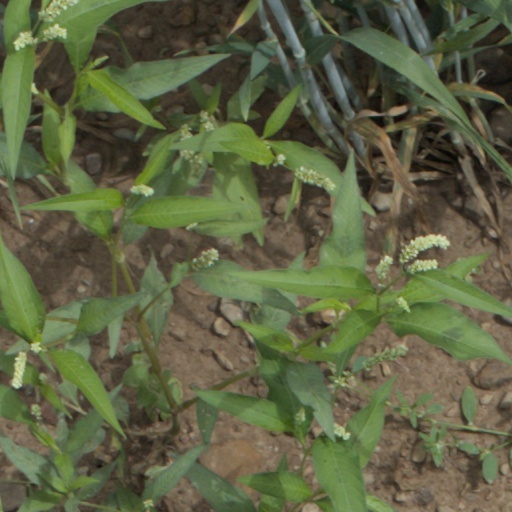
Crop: wheat